Power amplifier classes

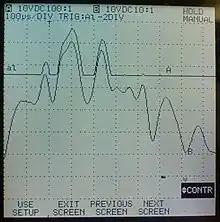
Rail voltage modulation

There are a variety of amplifier designs that enhance class-AB output stages with more efficient techniques to achieve greater efficiency with low distortion. These designs are common in large audio amplifiers since the heatsinks and power transformers would be prohibitively large (and costly) without the efficiency increases. The terms "class-G" and "class-H" are used interchangeably to refer to different designs, varying in definition from one manufacturer or paper to another.